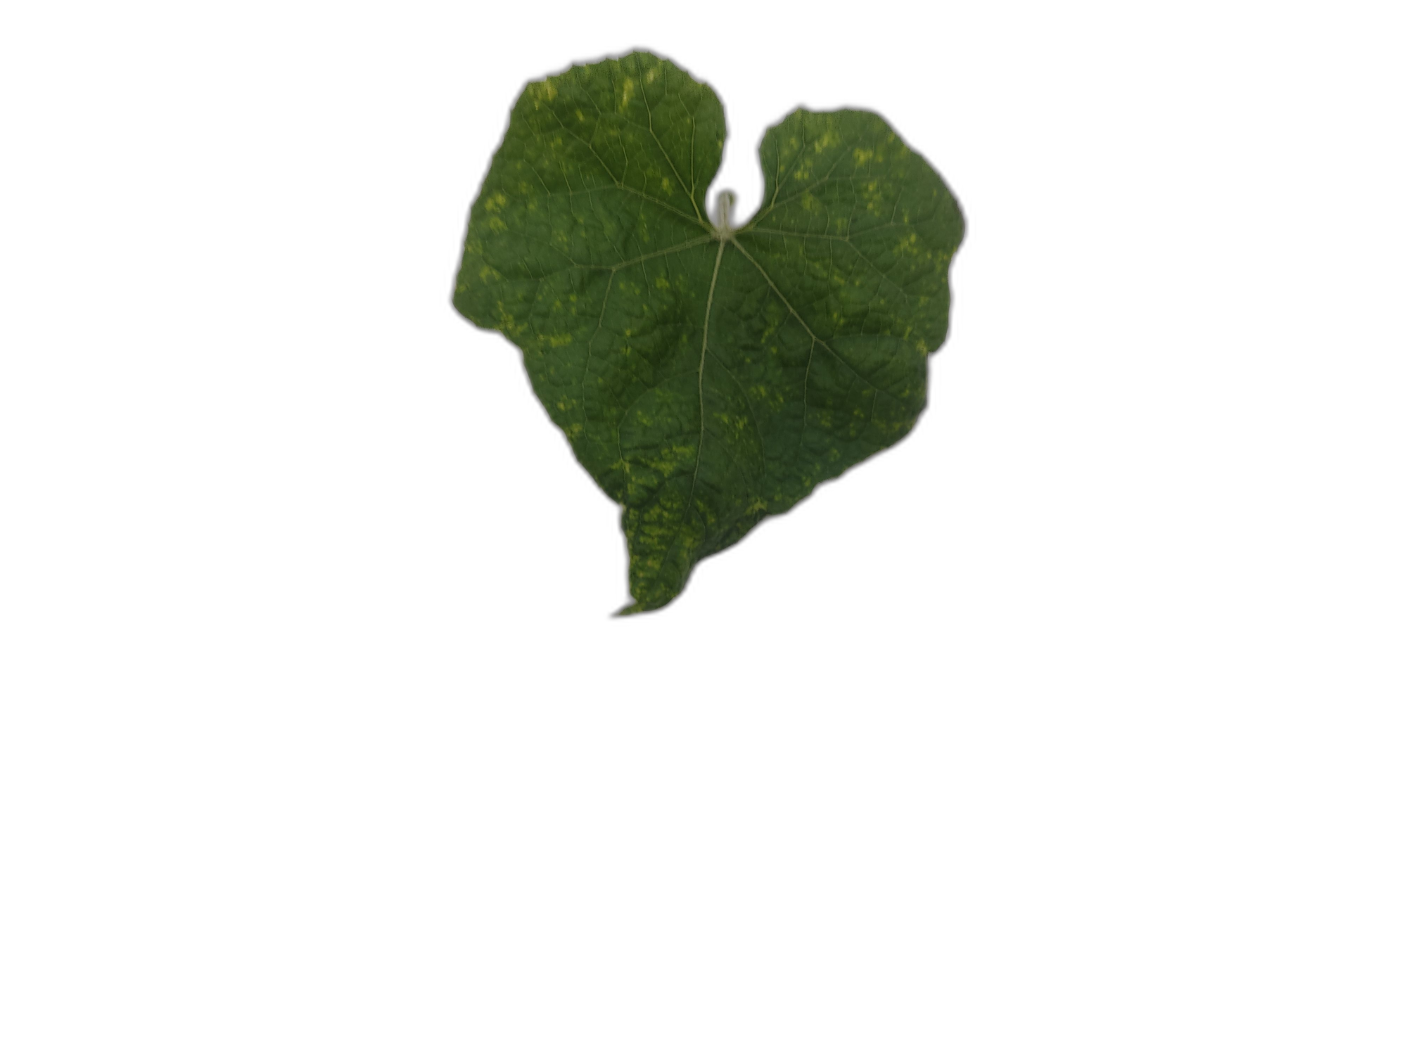
Crop: Zucchini
Label: Downy_Mildew